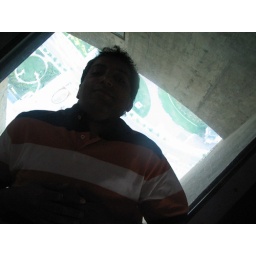
lying on the glass floor in observatory -1000ft